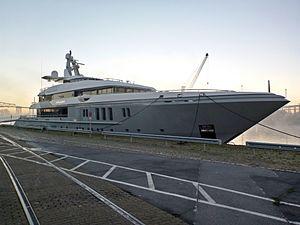
Cette page présente la liste des plus grands yachts du monde, de plus de 70 m, classés par longueur, en 2013.